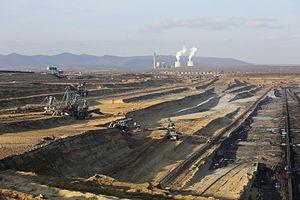
Le secteur de l'énergie en Hongrie s'approvisionne pour 42 % à partir de ressources locales et 58 % d'importations. En 2018, le pays produit 15 % de ses besoins pétroliers, 18 % de ses besoins gaziers et 57 % de ses besoins en charbon ; la biomasse contribue pour plus du quart à sa production locale d'énergie primaire.